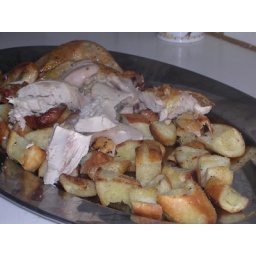
roasted lemon chicken over homemade croutons, ina's recipe (of course)